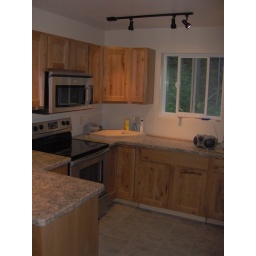
appliances and kitchen floor are in - still need to install splash and kick